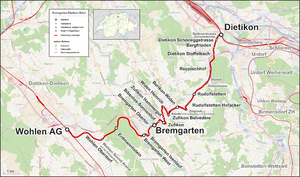
Carte de la BDWM Transport